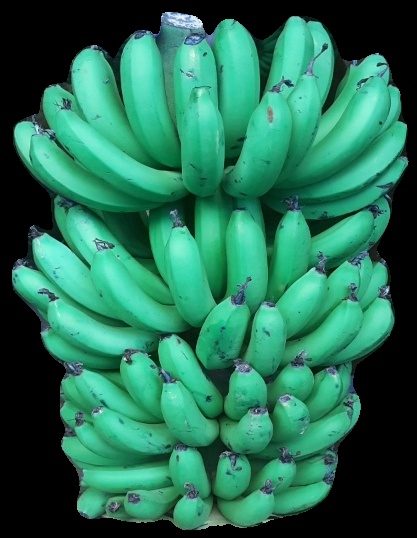
Variety: pachbale
Grade: grade1